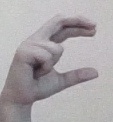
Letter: thal